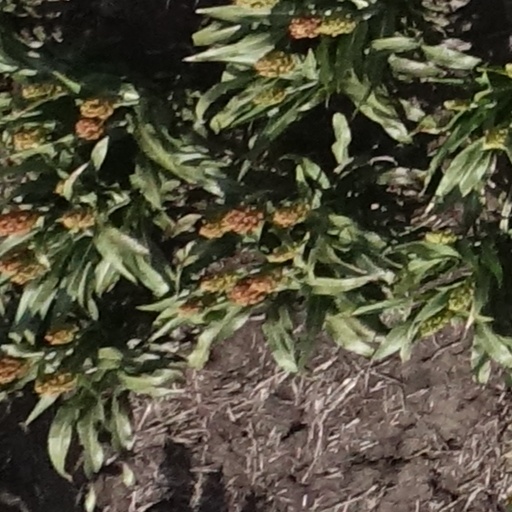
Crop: sorghum